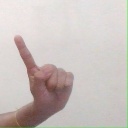
अक्षर: ए